North Wheeling Historic District

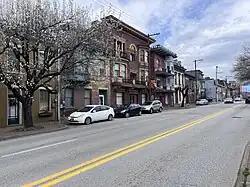
Buildings in North Wheeling, March 2023

North Wheeling Historic District is a national historic district located at Wheeling, Ohio County, West Virginia. The district encompasses 134 contributing buildings and one contributing object in a 2 1/2-block section of northern Wheeling, known as "Old Town". Most of the district consists of mid-to late-19th-century residential buildings. A number of popular architectural styles are represented, including Greek Revival, Italianate, and Late Victorian. Notable buildings include the Vigilant Engine House (c. 1891), William Goering House (1885), Alfred Paull House (1880s), Williams Duplex Tenement (1880–1884), George W. Eckhart House (1891–1892), Christian Hess House (1876), Edward Hazlett House (1893), Henry K. List House (1858). The object is the Pollack Memorial Monument (1916).